Vulcano (Sicily)

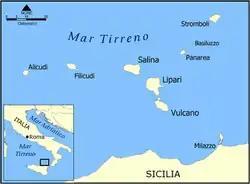
Geographic location

Vulcano has produced half a dozen devastating eruptions over the past millennia. The Fossa crater has been active at irregular intervals since ancient times, as documented by classical writers, particularly Thucydides in the fifth century B.C. During this time period, records suggest the island produced eruptions that were audible as far as Sicily. After centuries of irregular eruptions, the Fossa crater began a prolonged phase of dormancy.